Louis Philippe II, Duke of Orléans

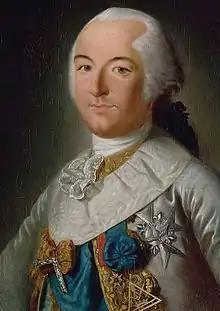
Louis Philippe d'Orléans with the insignia of the grand master of the Grand Orient de France, the governing body of French freemasonry.

During the first few months of their marriage, the couple appeared devoted to each other, but the Duke went back to the life of "libertinage" he had led before his marriage. The Duke was a well-known womanizer and, like several of his ancestors, such as Louis XIV and Philippe II, Duke of Orléans, had several illegitimate children.